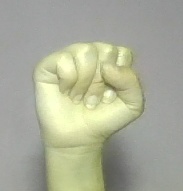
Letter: saad